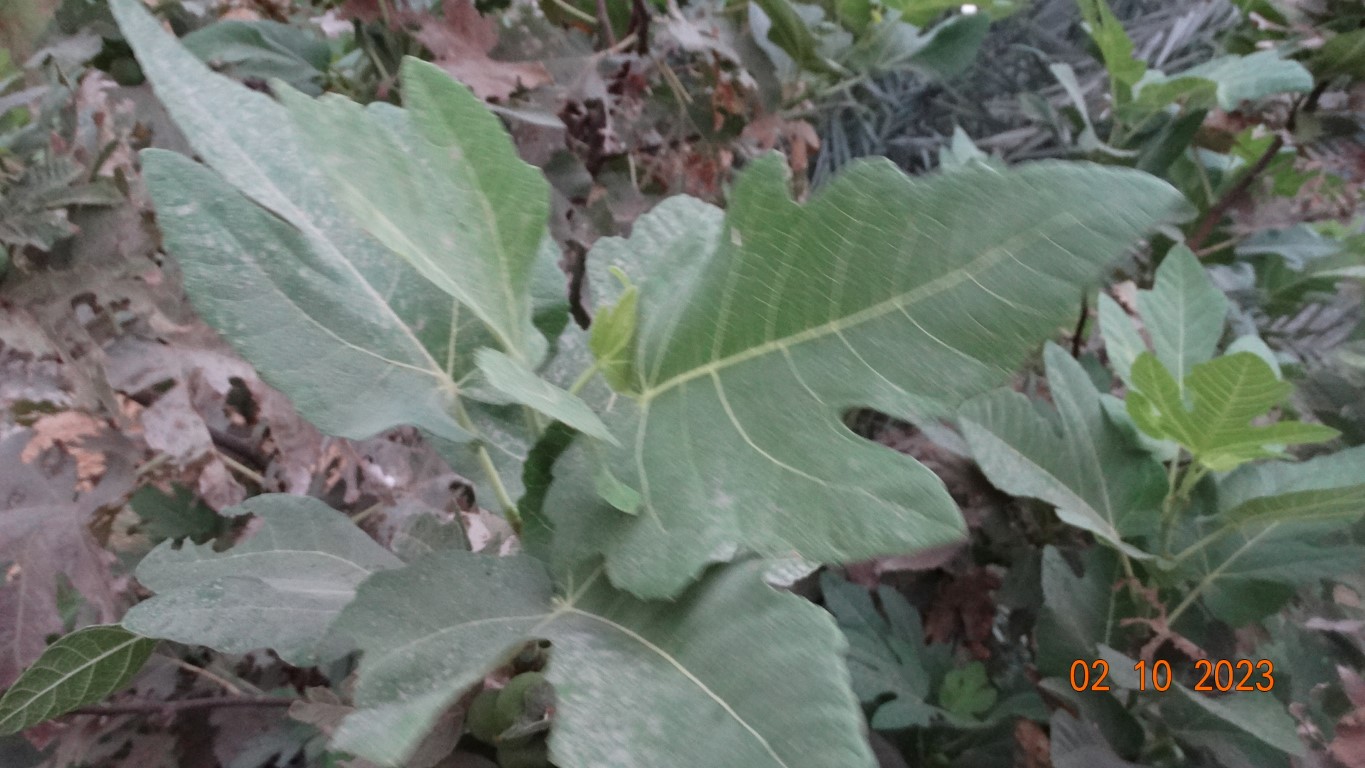
Label: healthy